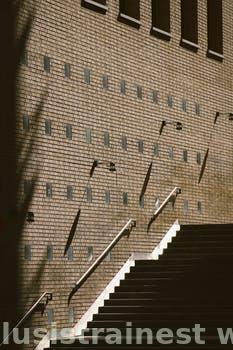
Label: Watermark